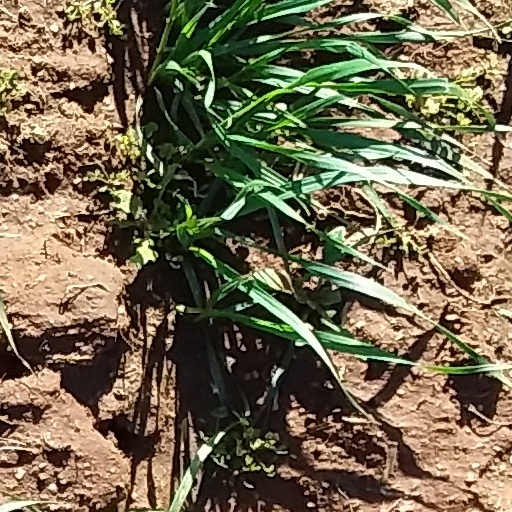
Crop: wheat